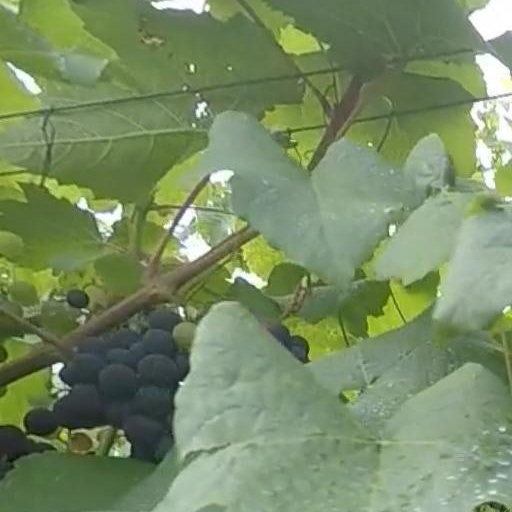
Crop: grape